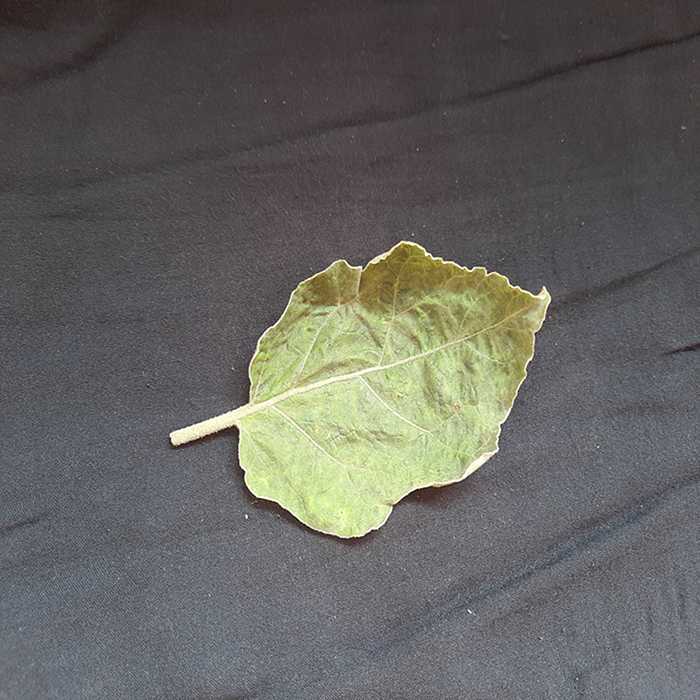
Plant: Eggplant
Label: Eggplant begomovirus